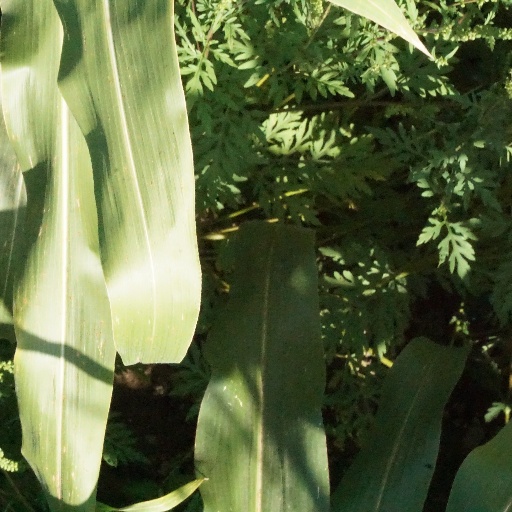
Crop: maize; corn